NBA Development League All-Star Game

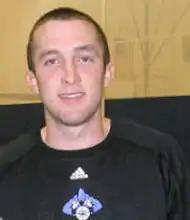
Blake Ahearn won the Three-Point Shootout in 2009.

In the three-point shootout, four contestants attempted to make as many three-point field goals as possible from five shooting stations behind the three-point arc in one minute. Players began shooting from one corner of the court, and moved from station to station along the three-point arc until they reached the other corner. Each of the first four stations had four standard balls, worth one point each, and one specially-colored "money ball", worth two points. The fifth shooting station consisted of five two-point money balls. Two contestants with the highest score advanced to the final round, where they re-attempted the three-point shots again from the five shooting stations.